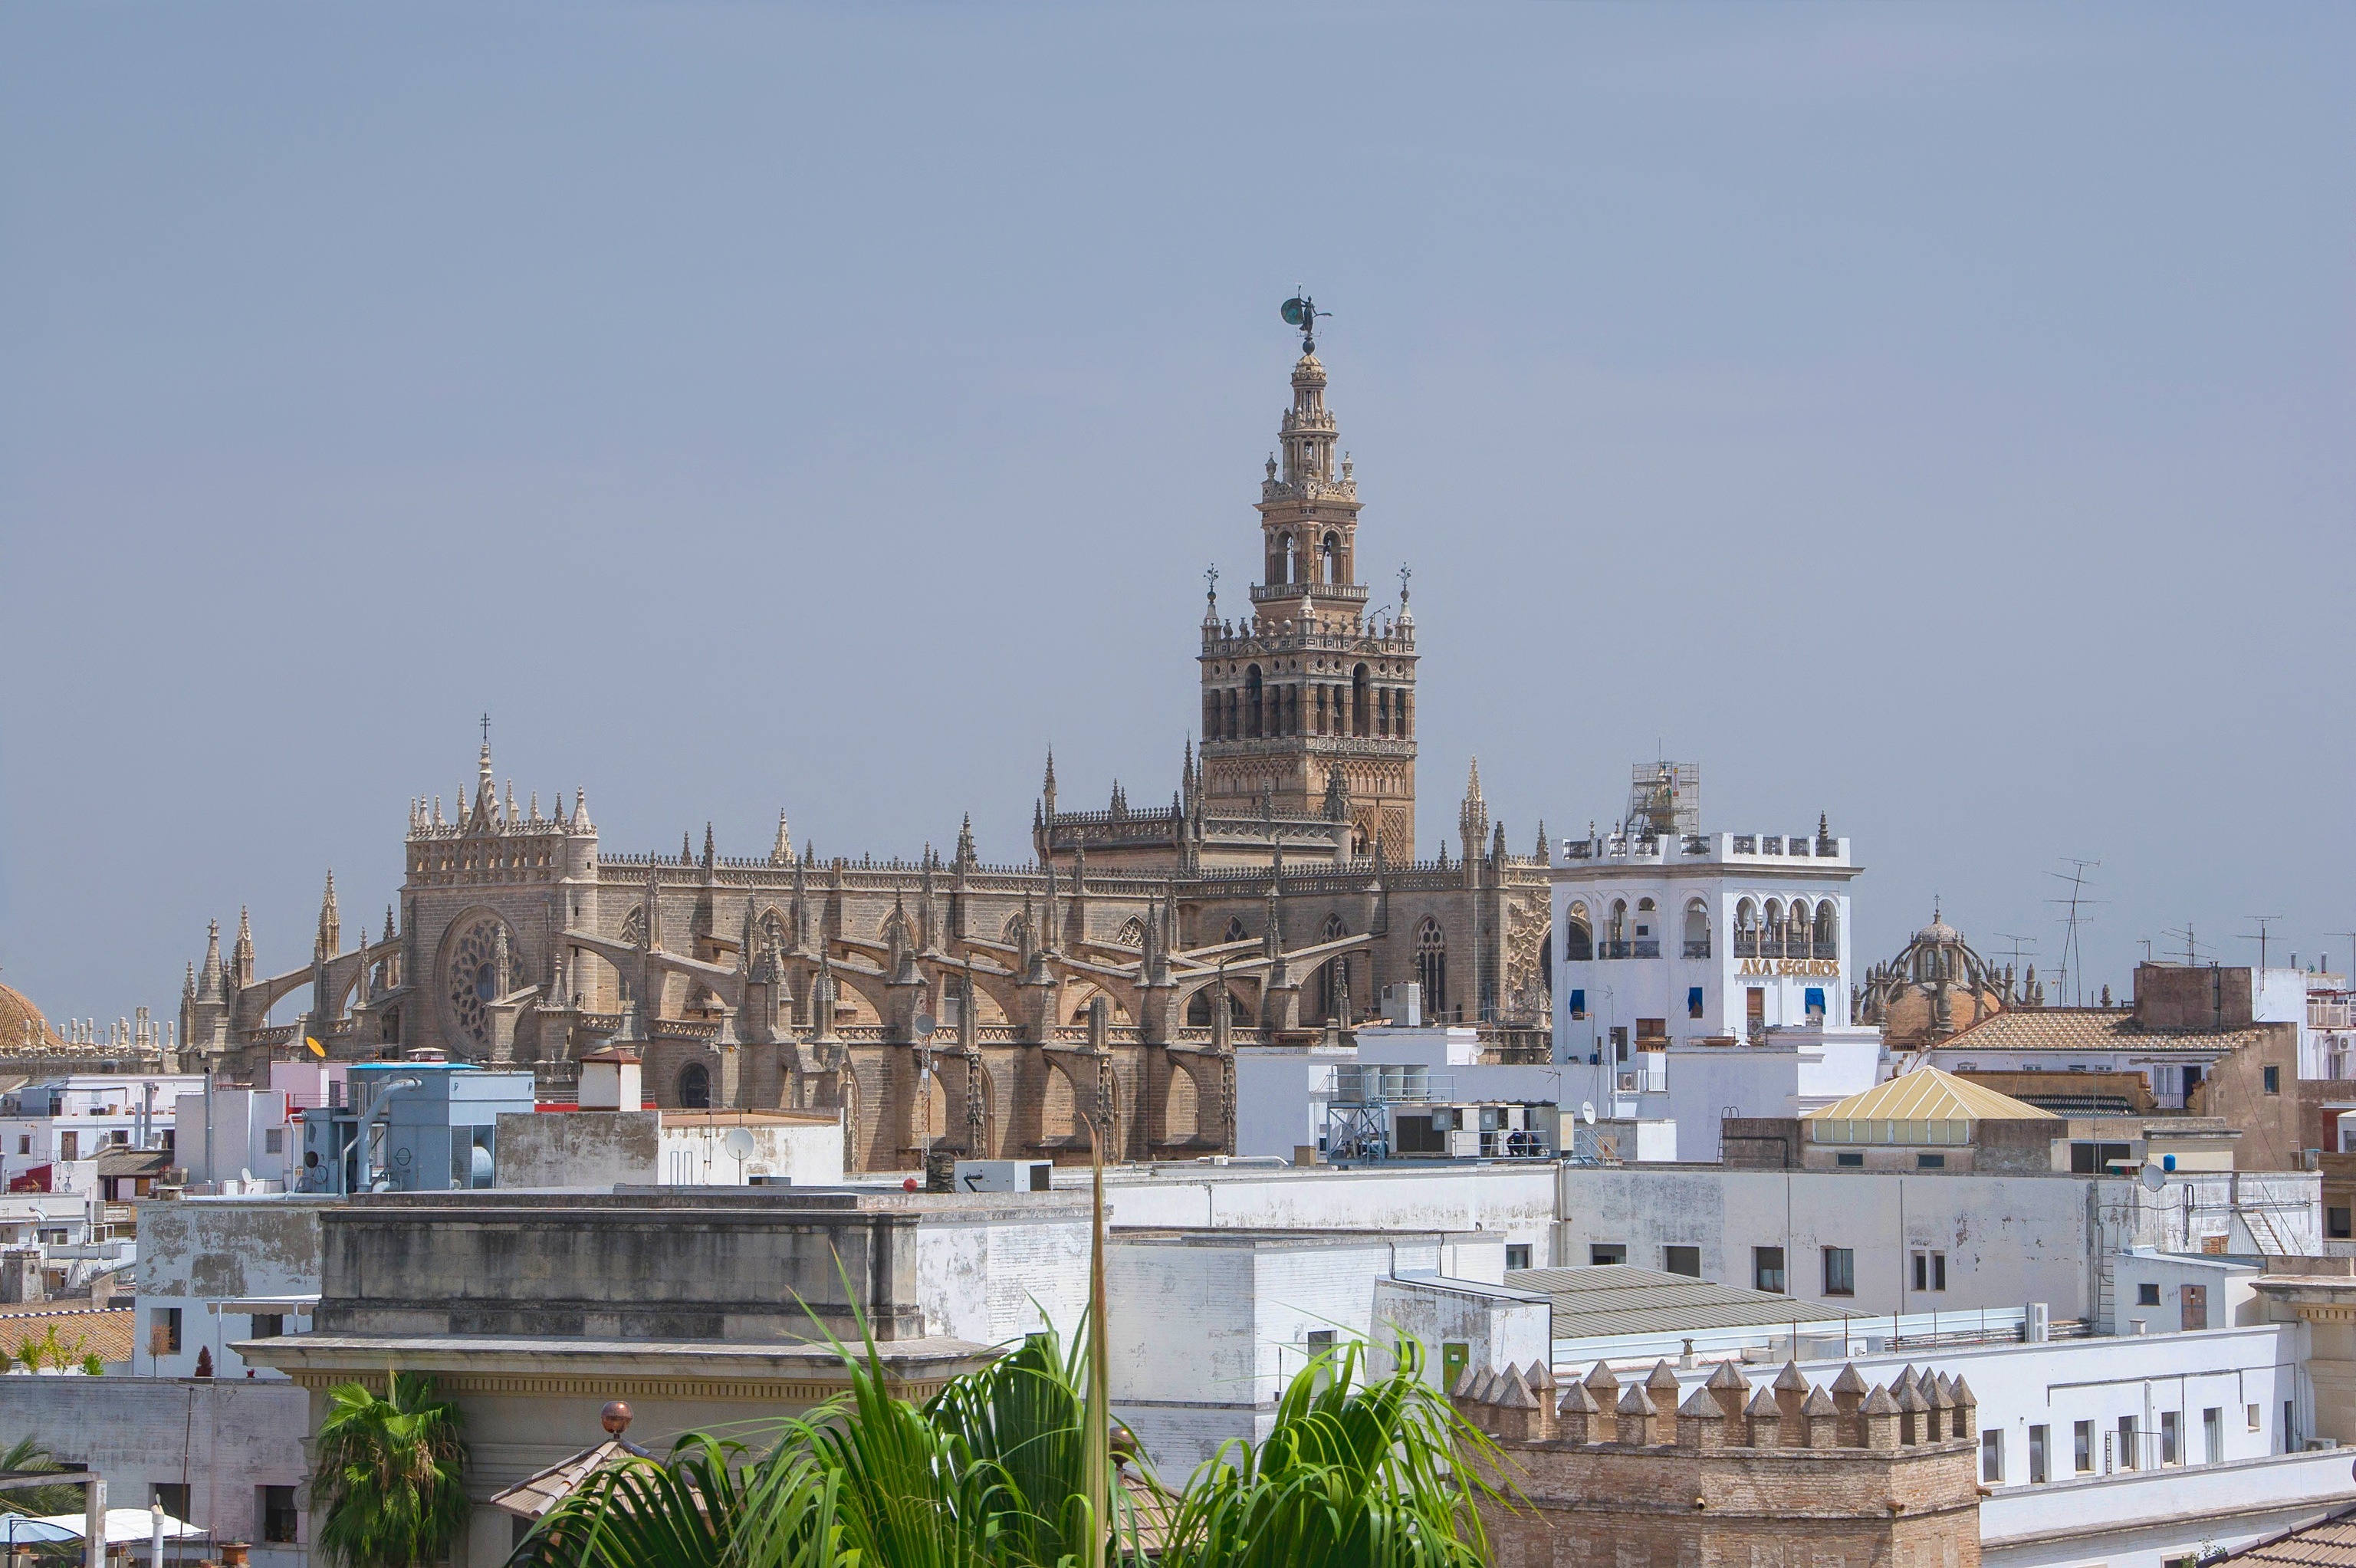
architecture, sky, skyline, town, palace, city, cityscape, tower, scenic, plaza, landmark, cathedral, tourism, place of worship, outside, clouds, spain, buildings, seville, town square, cities, tours, human settlement